Himmat (1970 film)

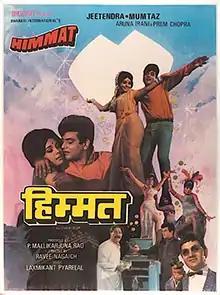
Theatrical release poster

Himmat is a 1970 Hindi-language action film, produced by P. Mallikharjuna Rao under the Bharathi International Films banner and directed by Ravikant Nagaich. It stars Jeetendra, Mumtaz and music composed by Laxmikant Pyarelal. The film is remake of Telugu film "Adrushtavanthulu" (1968).